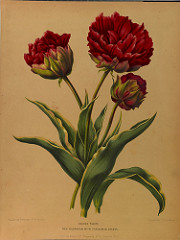
Flower: tulip